Kisanji

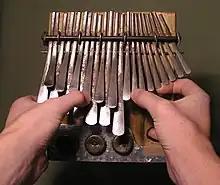
how to hold an Mbira Dzavadzimu

Kisanji is the name given to the lamellaphone of the Ngala-speaking people of western DR Congo and eastern Congo Republic. It is also known as Ikembe, Chisanji, Eleke or sanza, and is played by holding the instrument in both hands and plucking the keys with the thumbs. The pitch of each metal key is determined by the width of the key. Most often the placement of the keys is symmetrical, with the lowest keys in the middle and the higher keys on each end of the instrument. The most common tuning is the pentatonic scale without semitones, for example "do re mi sol la", which varies by region. The music played on the sanza is polyrhythmic with overlapping rhythms. The instrument is often used to accompany the voice, to great effect. The keys are attached to a sounding board by metal strips or wires and placed over a gourd or clay resonator of varying sizes. The number of keys varies by region, as well. Within each region the instrument can take on a variety of shapes. The sanza in the accompanying photo has a resonator made from a turtle shell that has been attached to the sounding board with natural fibers.